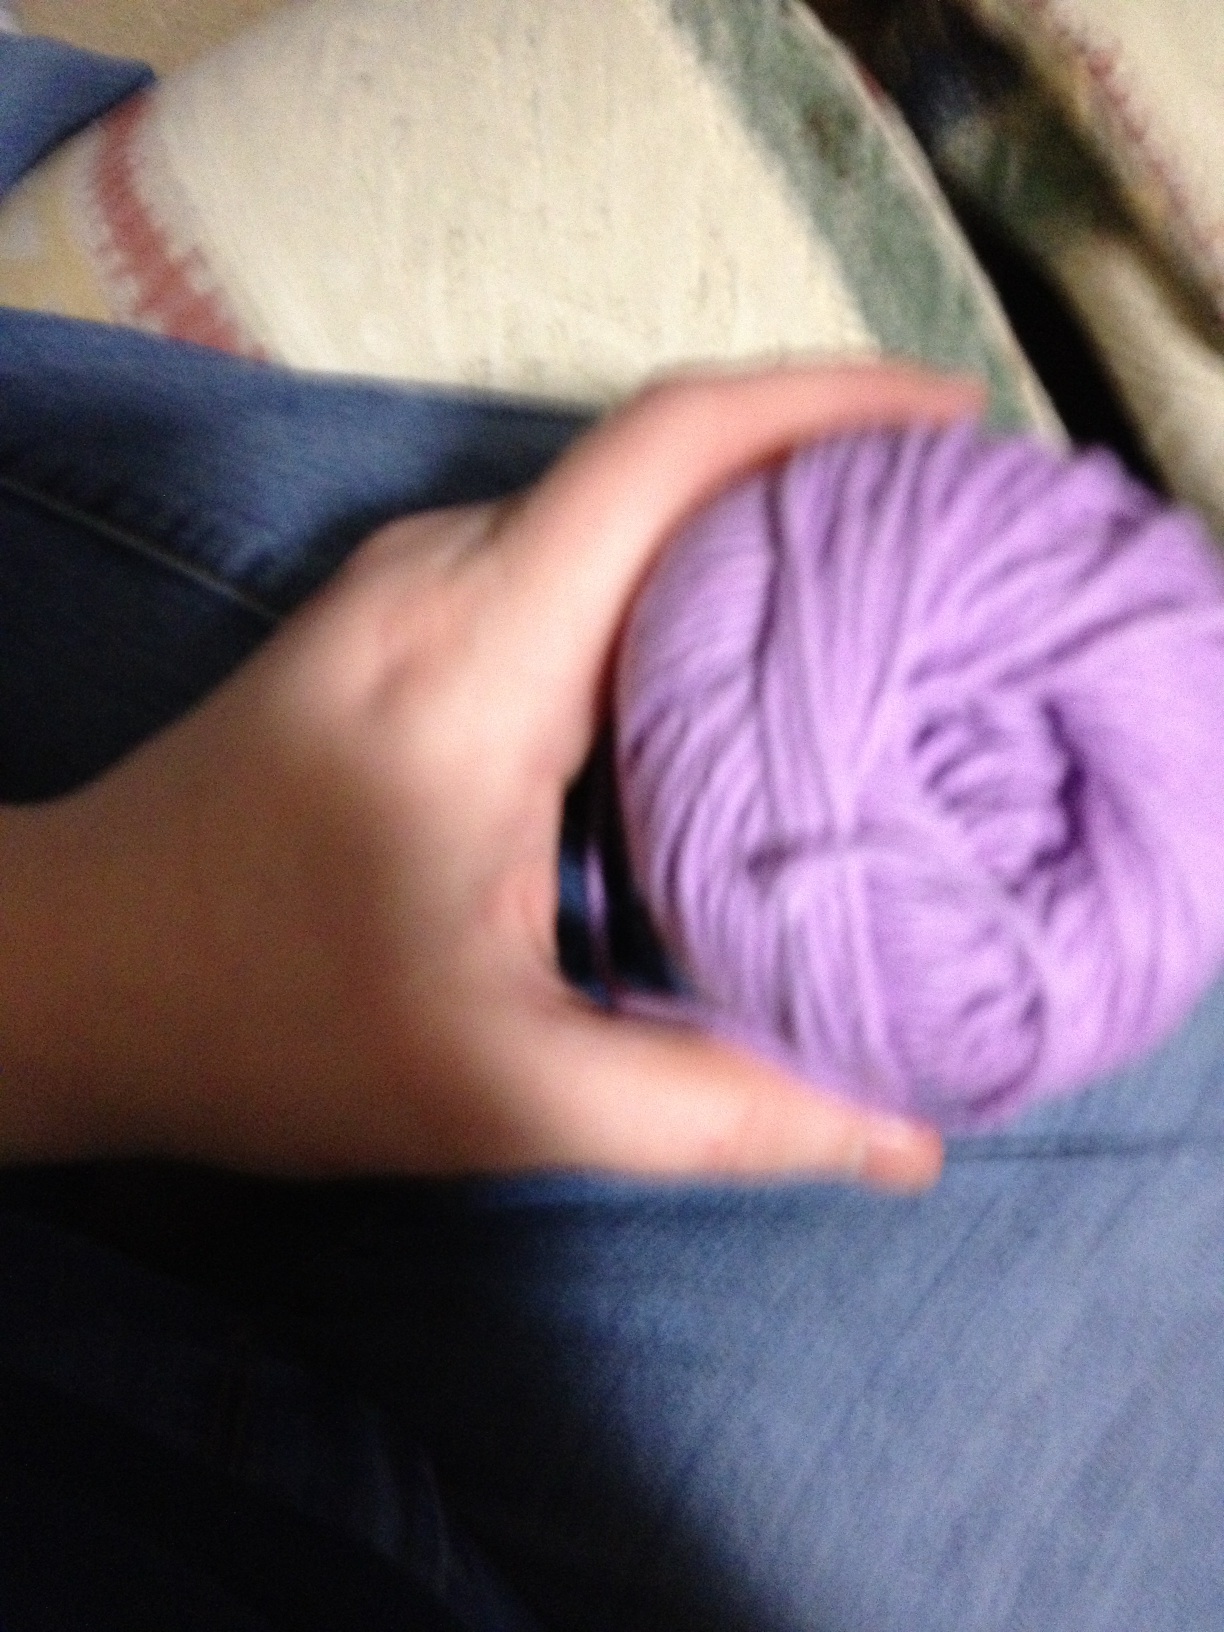Question: Is this yarn blue or purple?
Answer: purple